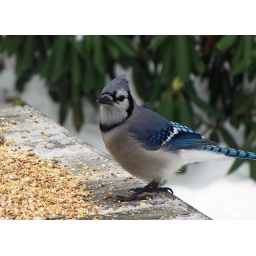
he came by to help himself to the bird buffet and intimidate the other birds who were waiting...